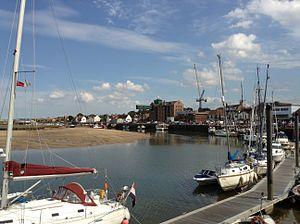
Wells-next-the-Sea est une ville dans le Norfolk en Angleterre, il est situé dans le district de North Norfolk. Située à 47.4 kilomètres de Norwich. Sa population est de 2451 habitants. Dans Domesday Book de 1086, il a été énuméré comme Etduuella/Guella/Guelle.